Fyodor Soimonov

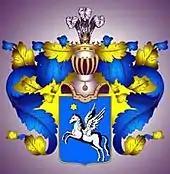
Arms of the Soimonov family

Fyodor Soimonov was born into a noble family. He became a graduate of the Moscow School of Navigation and went to the Netherlands for training.